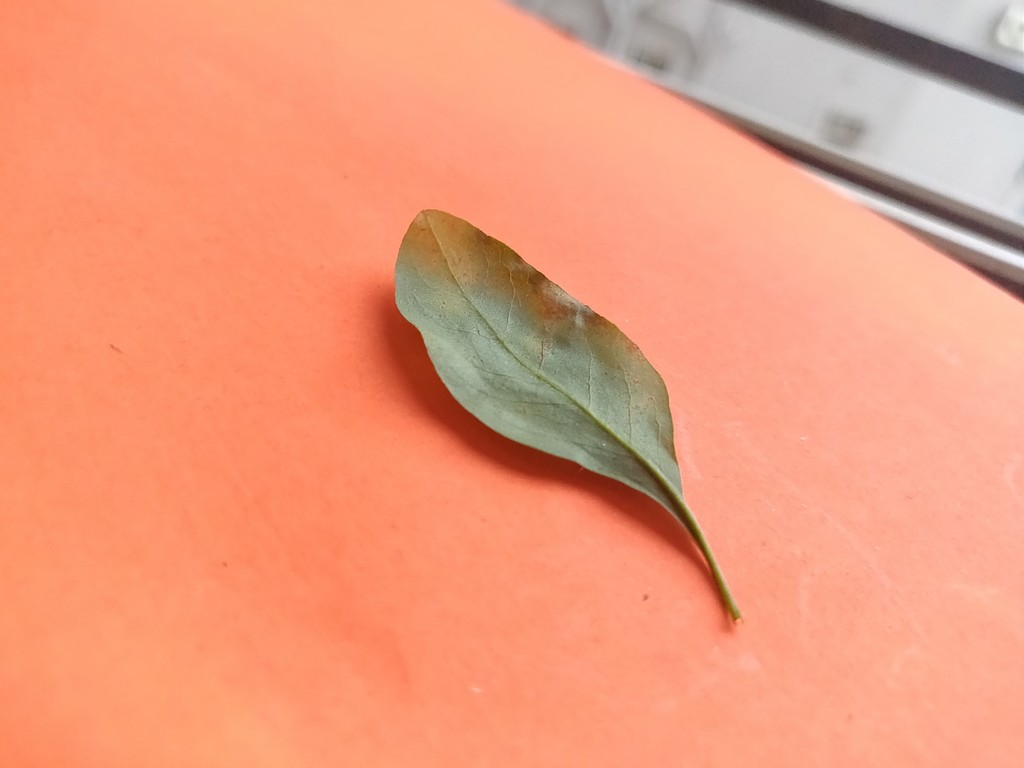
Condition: Unhealthy
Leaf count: single
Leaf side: back